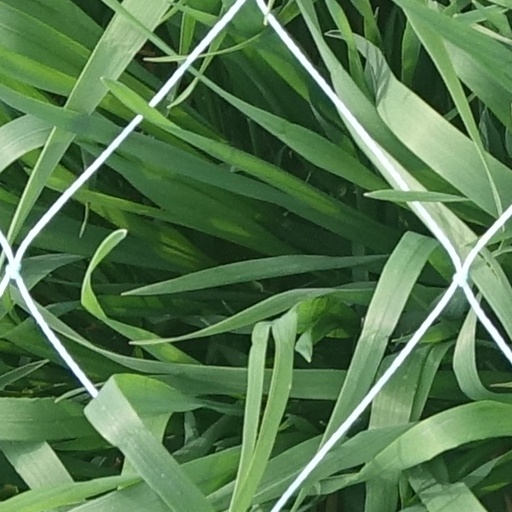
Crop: wheat